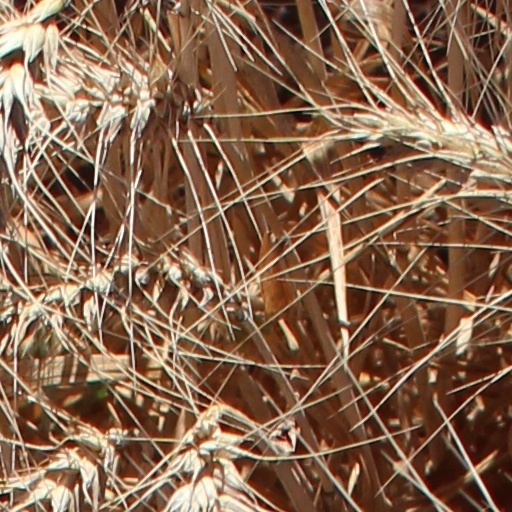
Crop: wheat